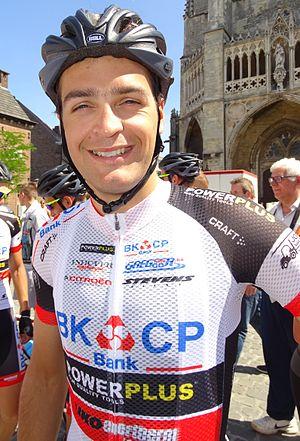
Reportage réalisé le dimanche 14 juin à l'occasion du départ et de l'arrivée du Tour du Limbourg 2015 à Tongres, Belgique.
La saison 2015 de l'équipe cycliste BKCP-Corendon est la septième de cette équipe. L'équipe était dénommée BKCP-Powerplus jusqu'au 4 septembre inclus.
Wietse Bosmans est un coureur cycliste belge, spécialisé dans le cyclo-cross et le VTT.